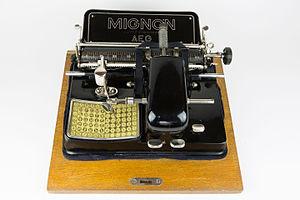
Machine à écrire Mignon - Modèle 4 - fabriquée en 1930